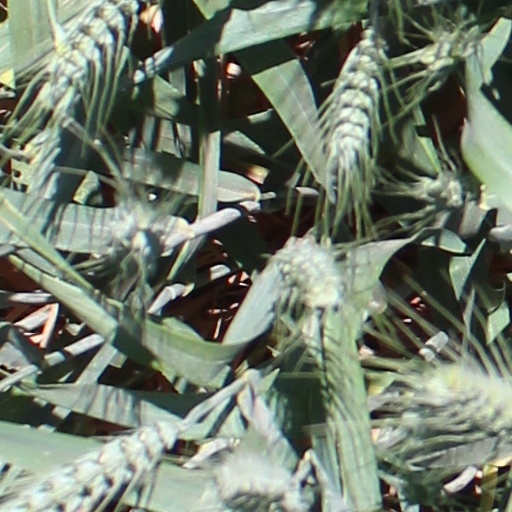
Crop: wheat